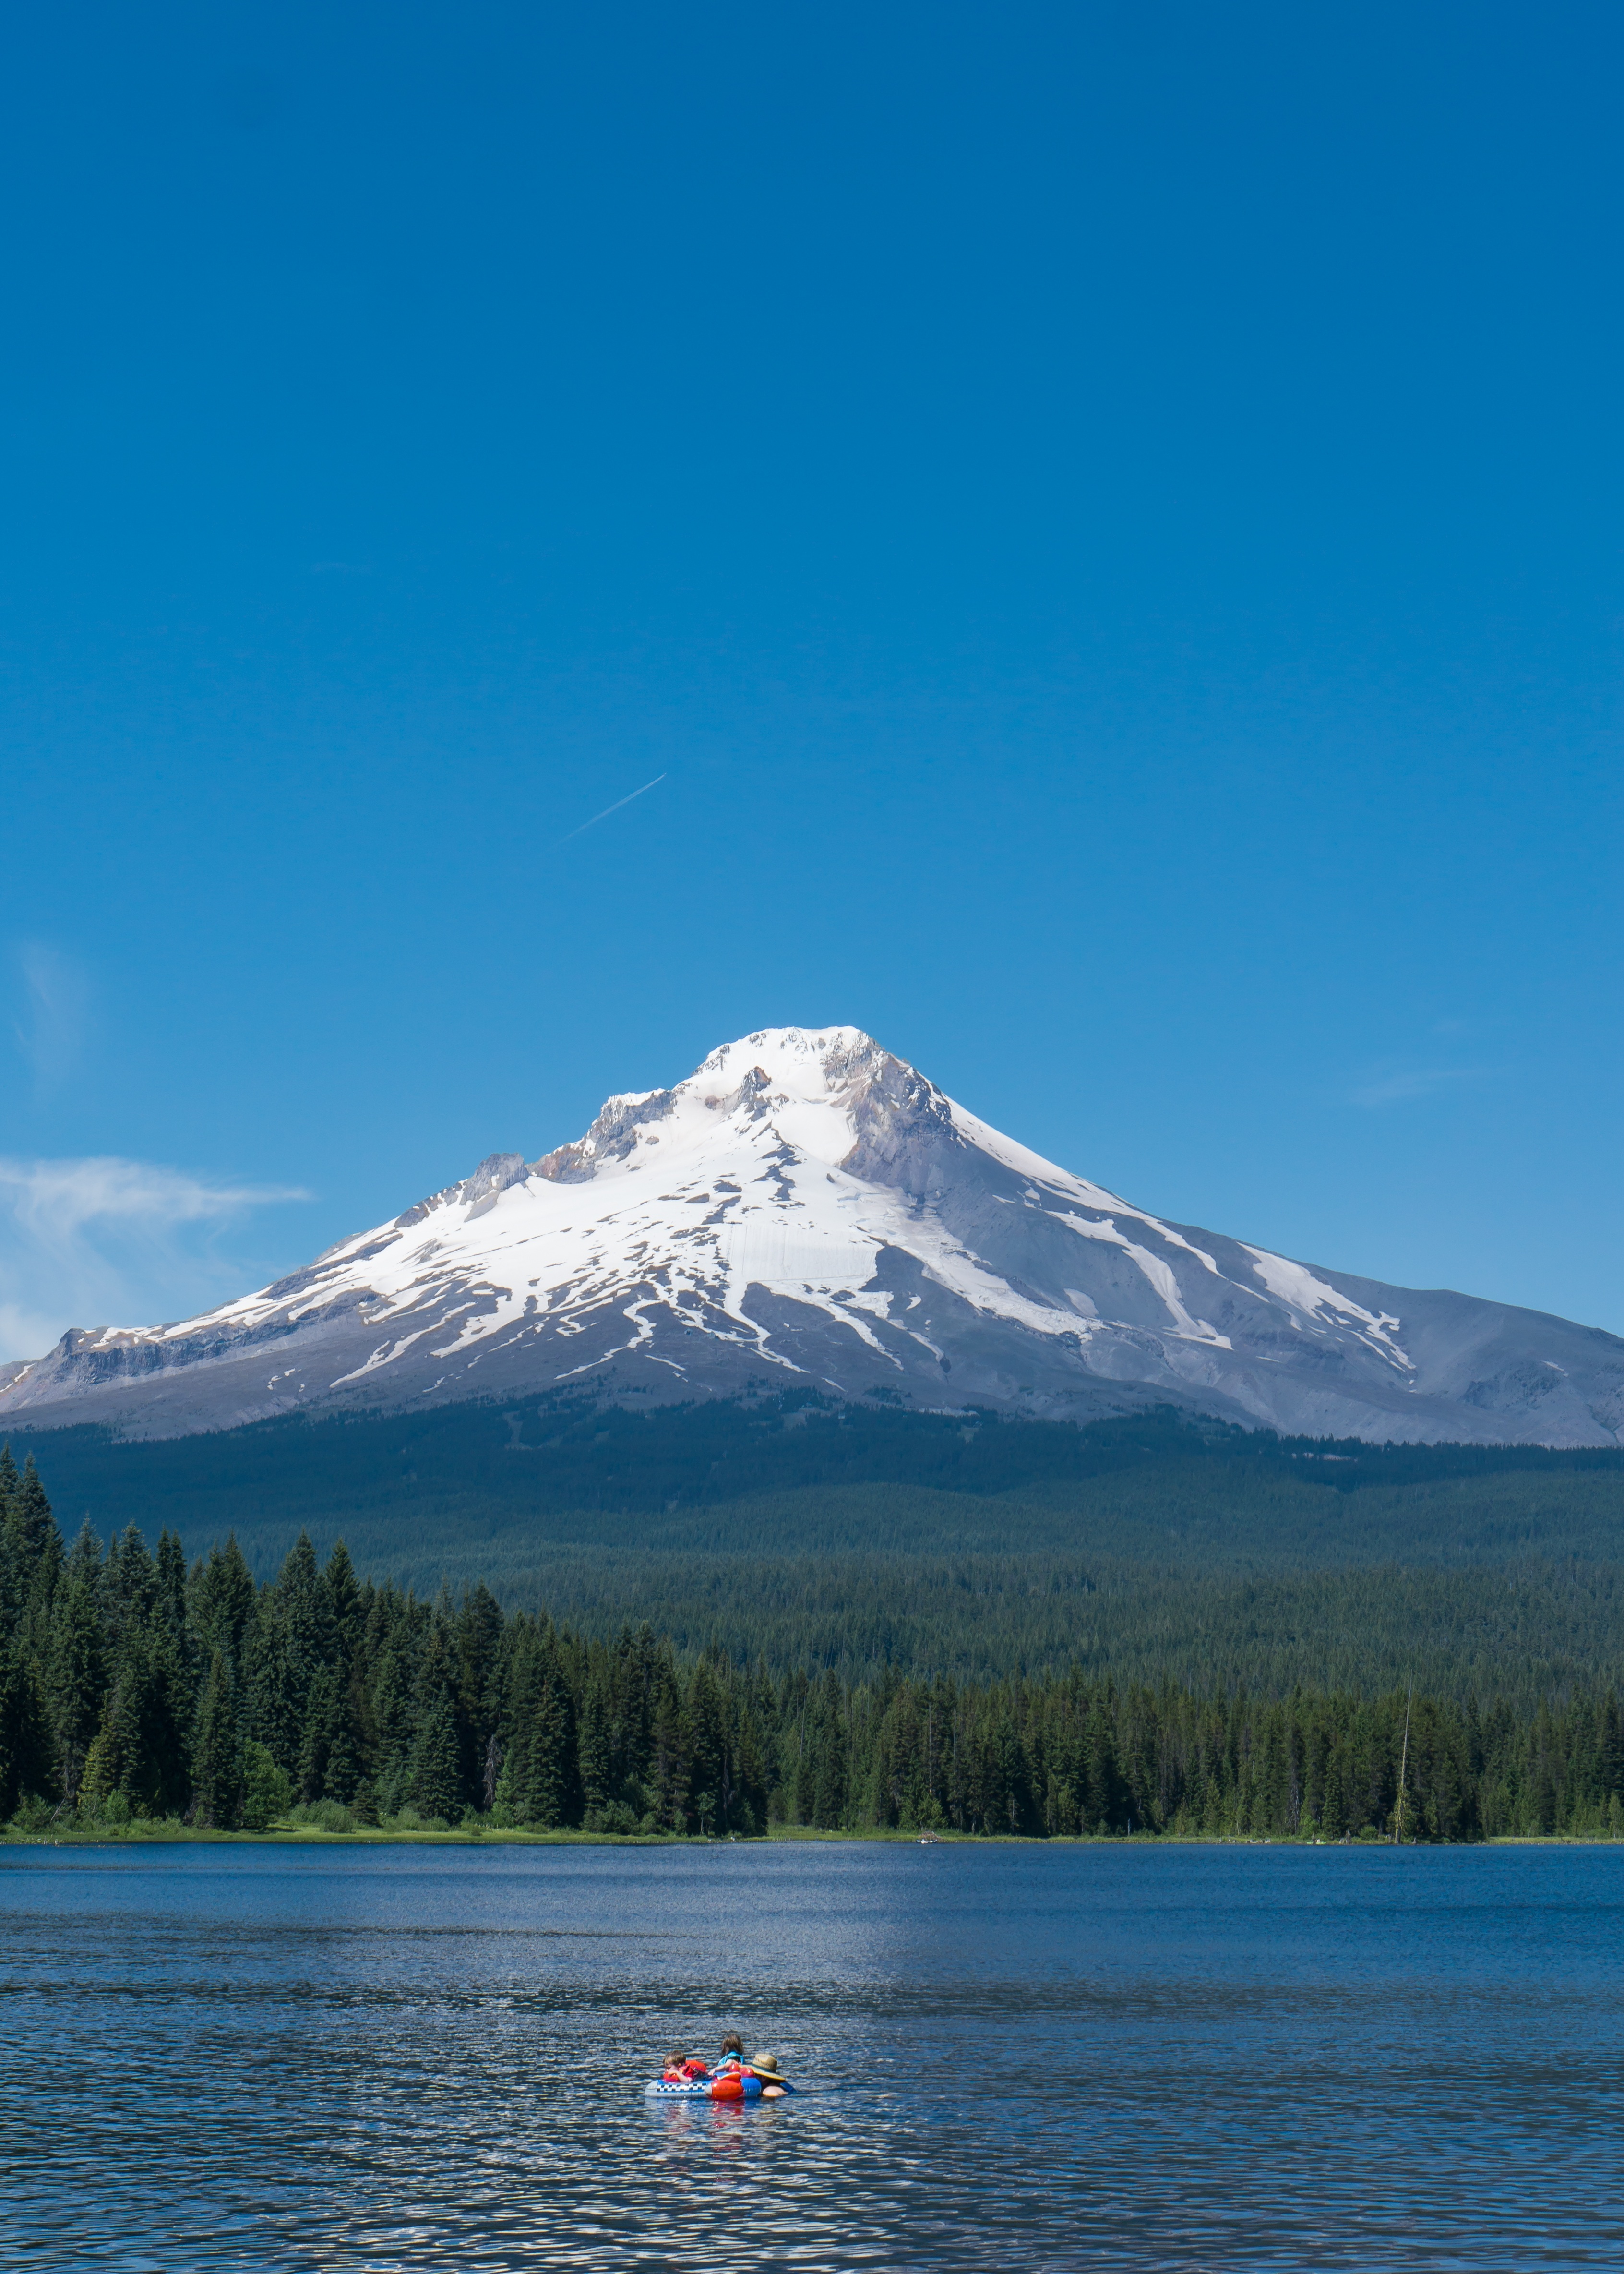
wilderness, mountain, lake, mountain range, vehicle, plateau, loch, crater lake, landform, geographical feature, mountainous landforms